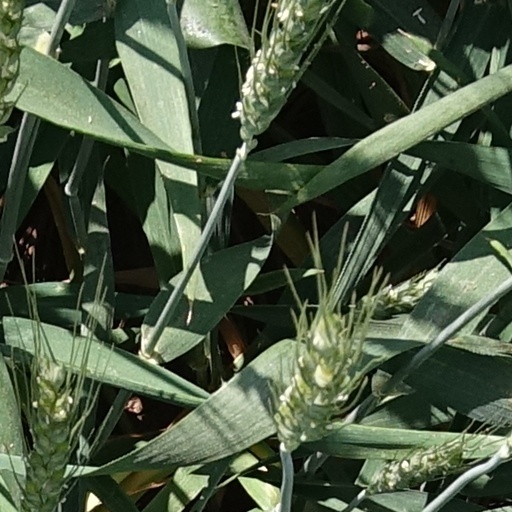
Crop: wheat